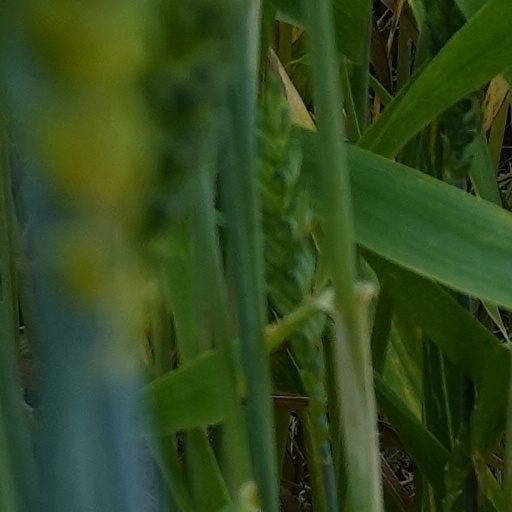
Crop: wheat